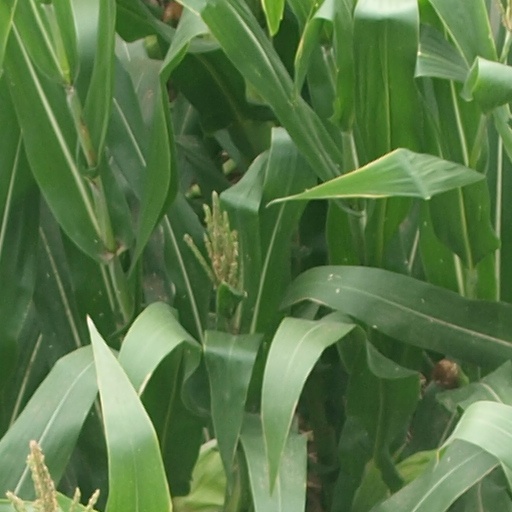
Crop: maize; corn